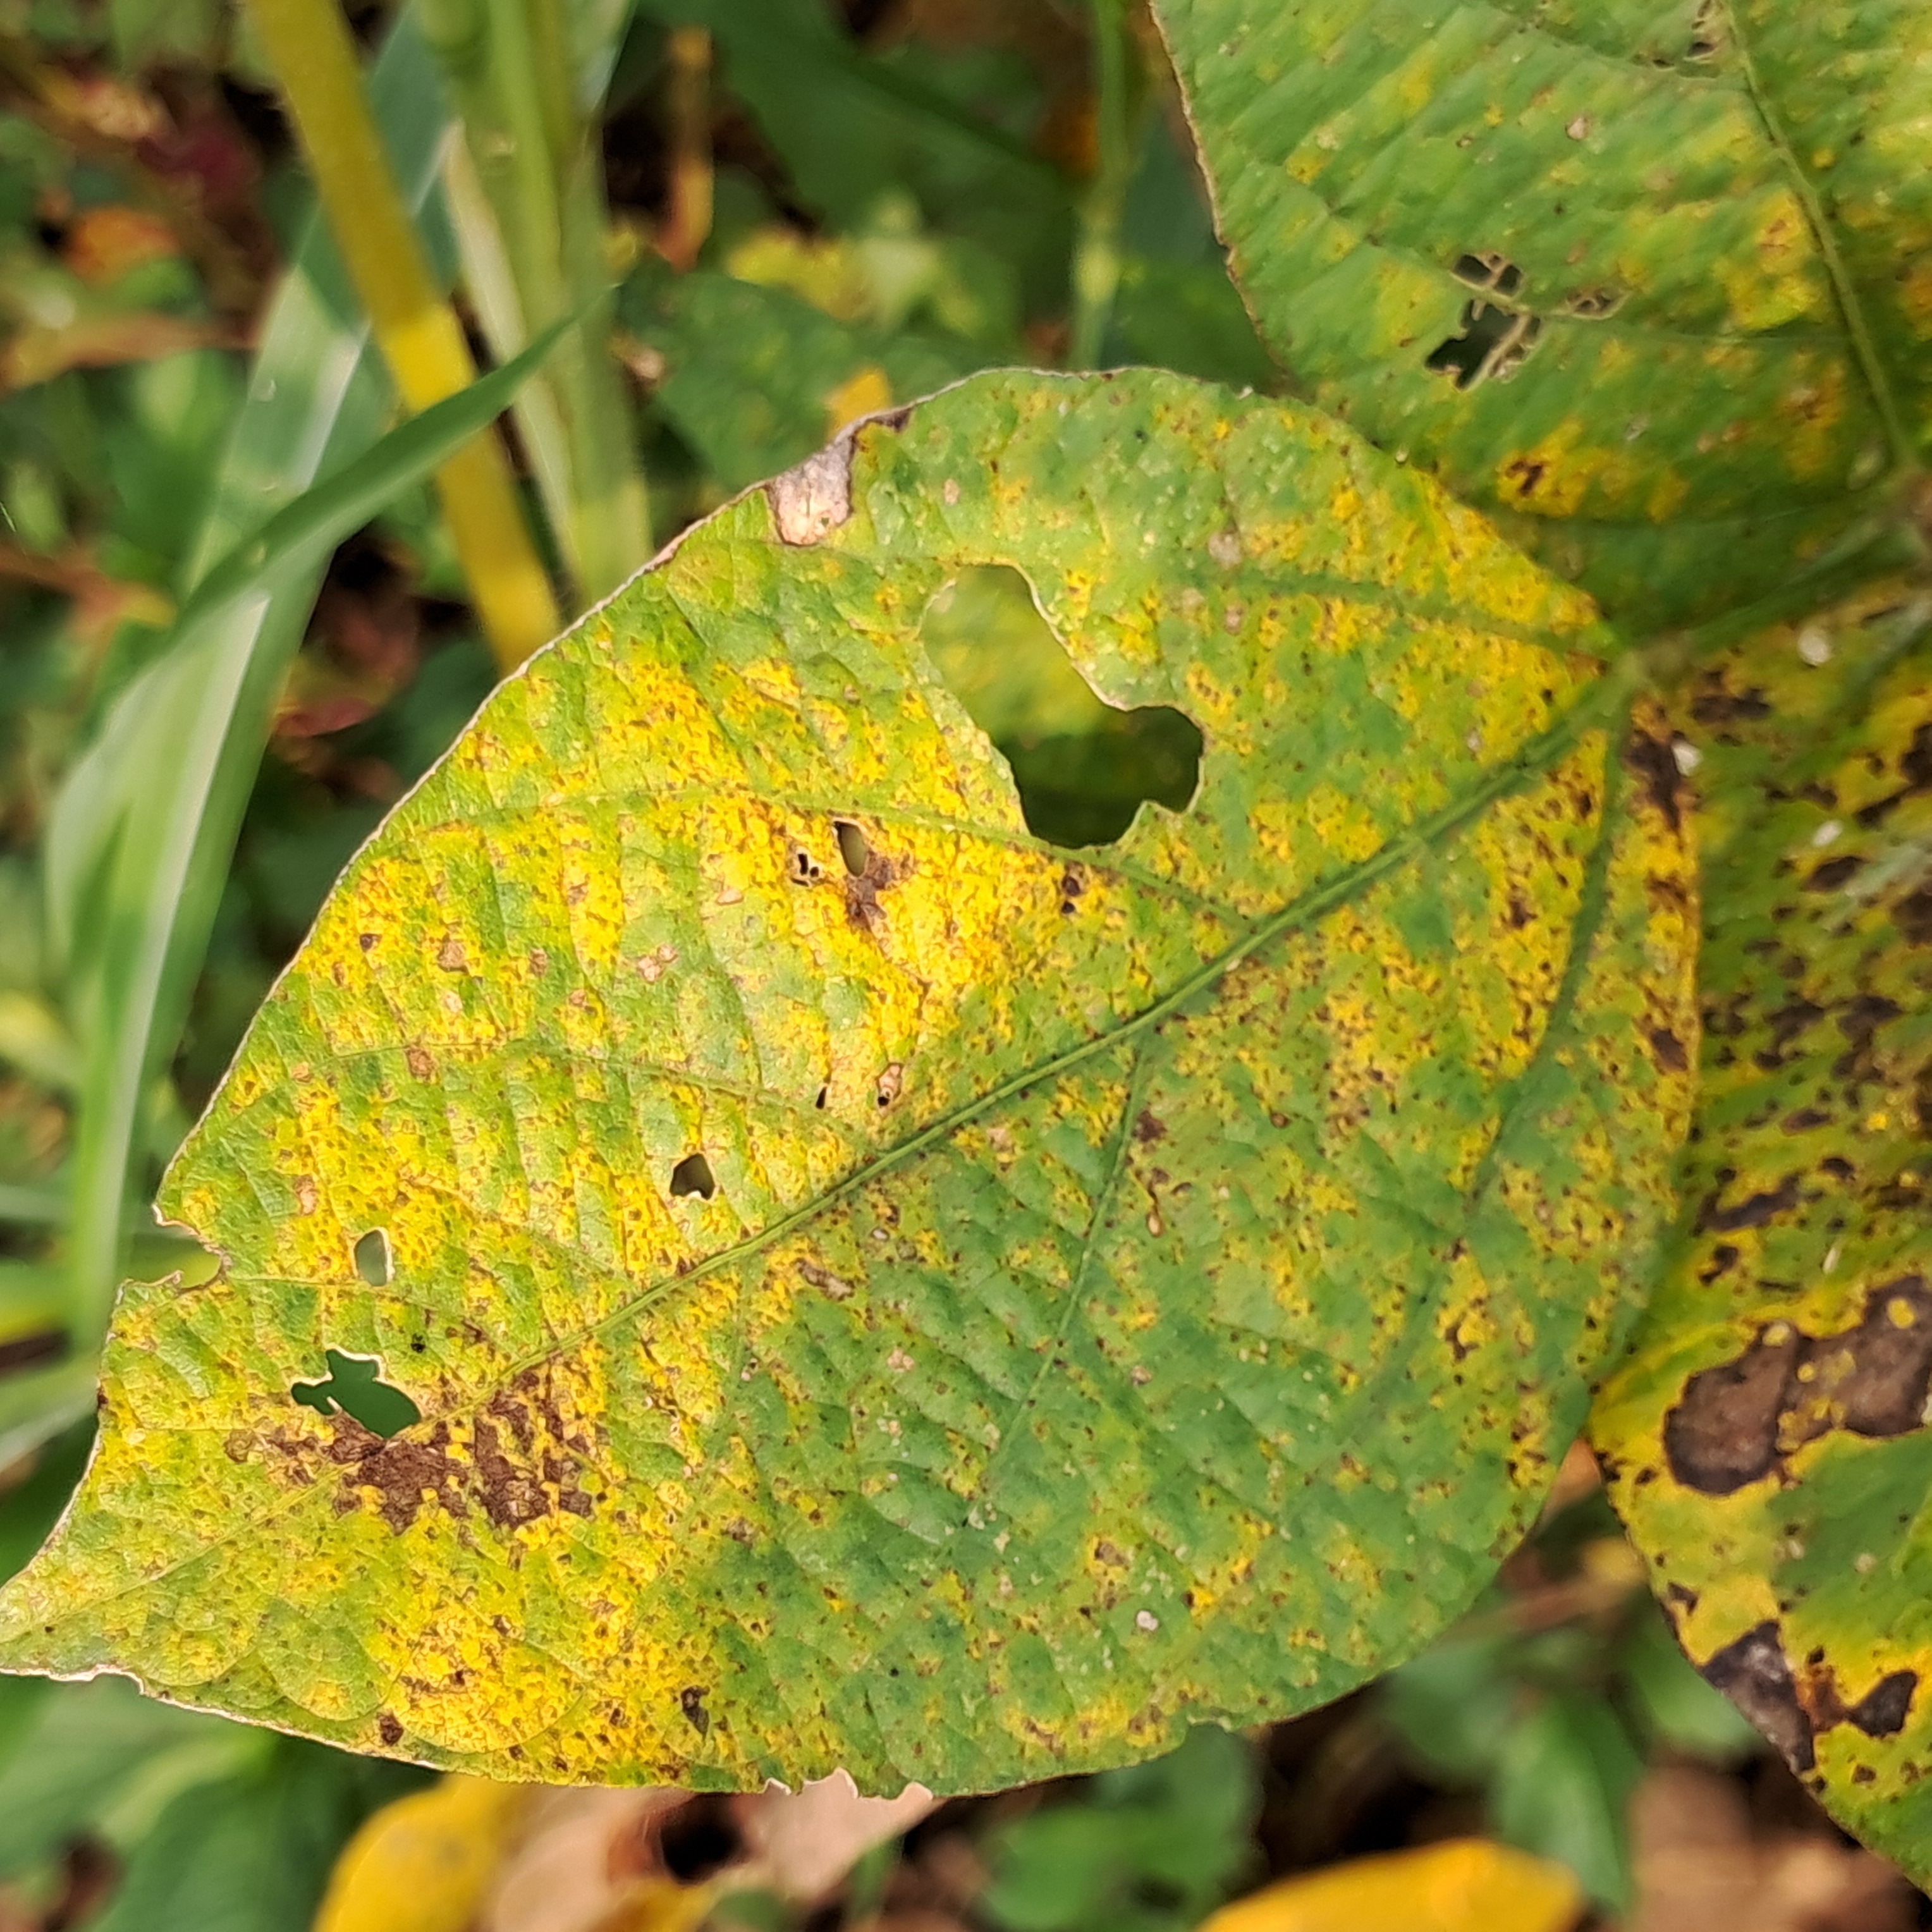
Label: Rust